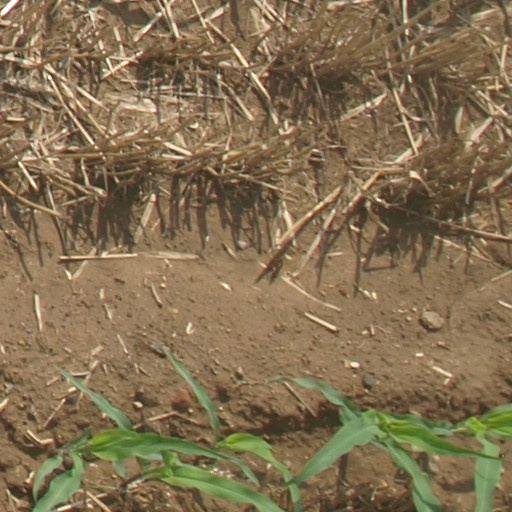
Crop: maize; corn